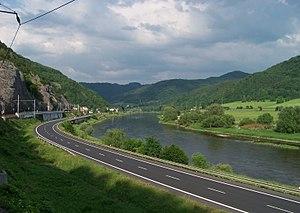
Malé Březno est une commune du district et de la région d'Ústí nad Labem, en Tchéquie. Sa population s'élevait à 508 habitants en 2018.